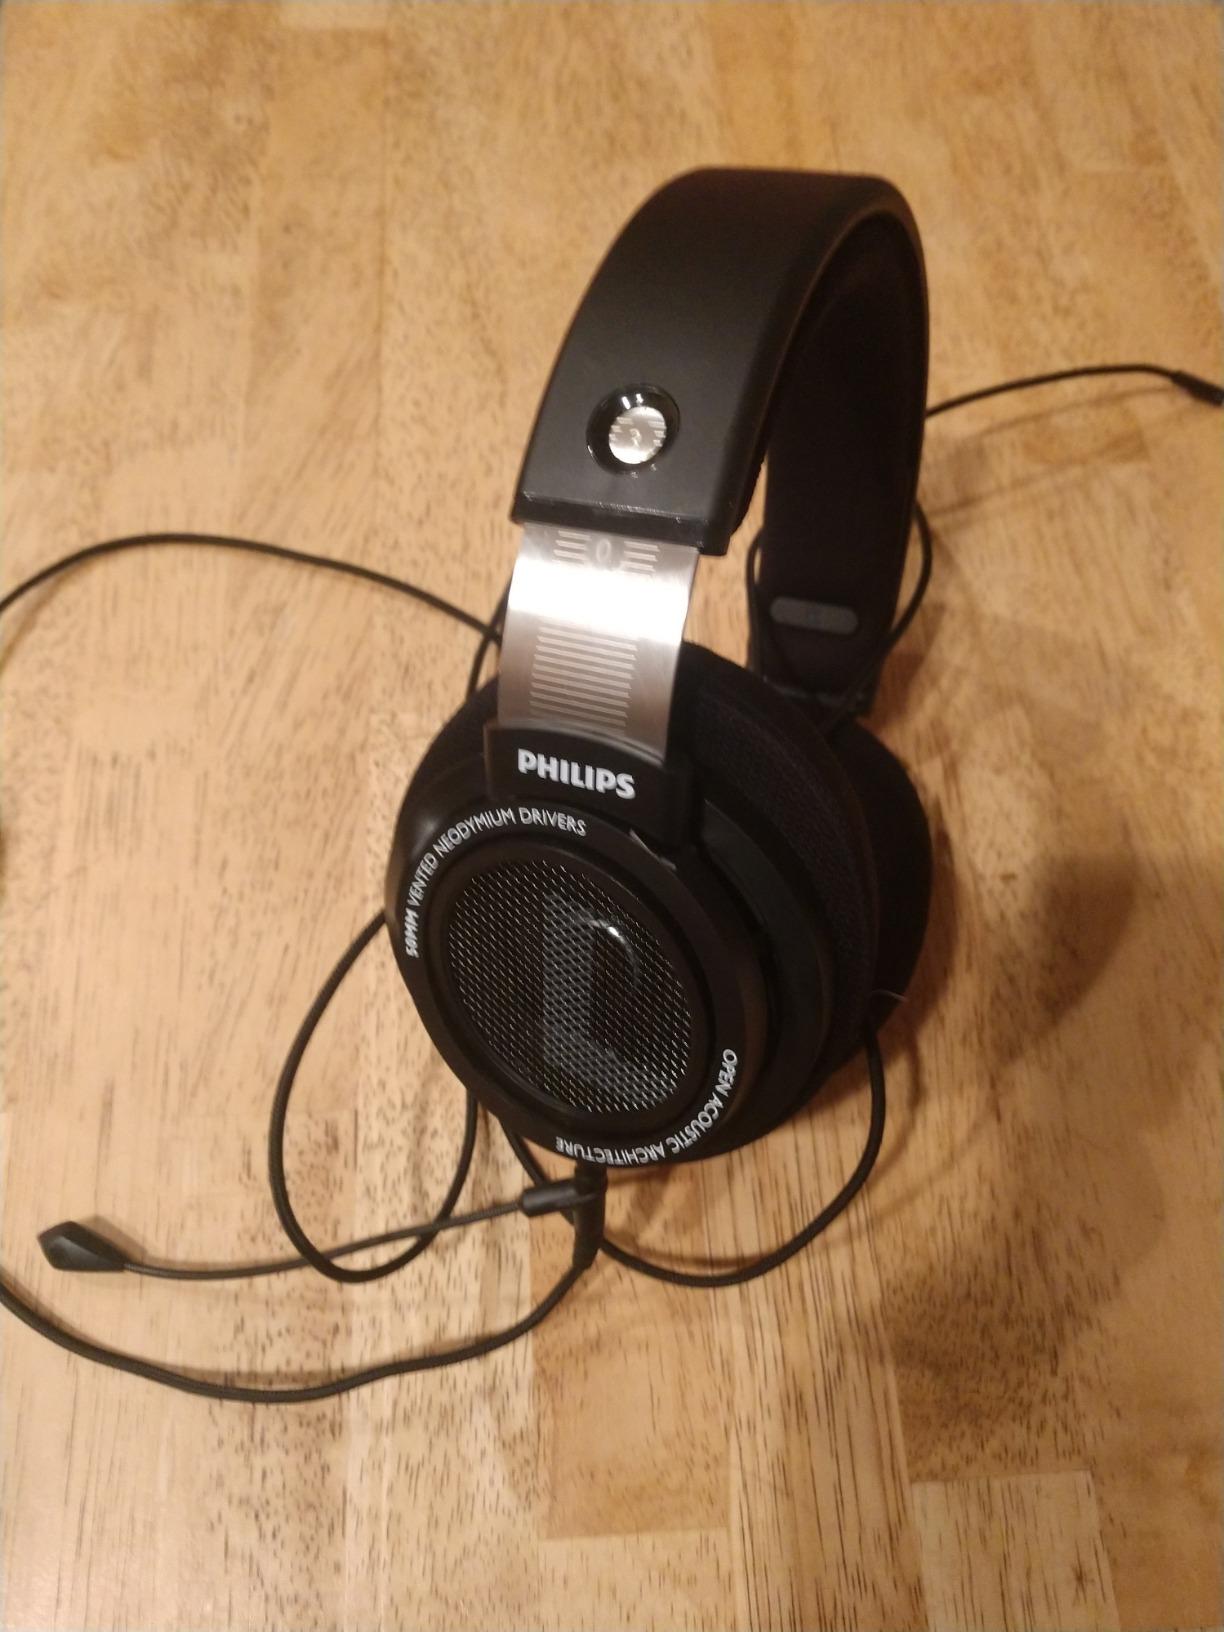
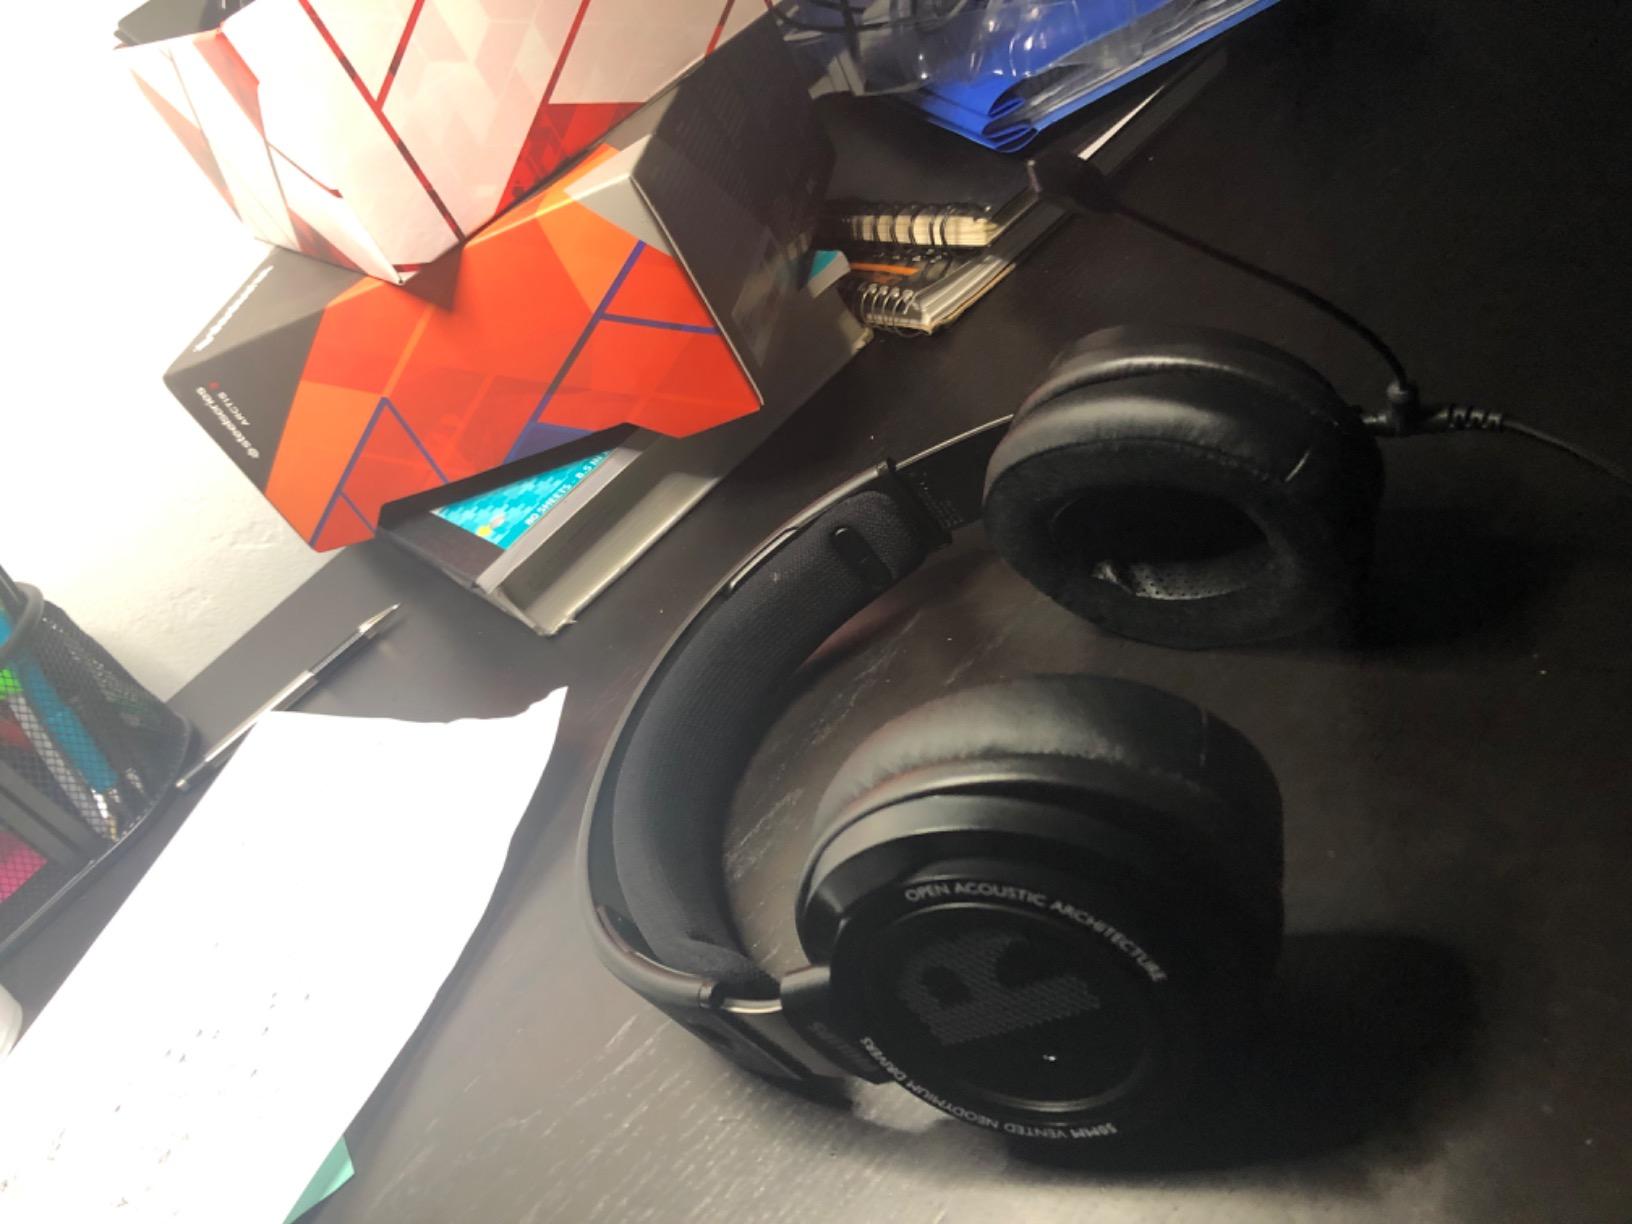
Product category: headphones
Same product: yes